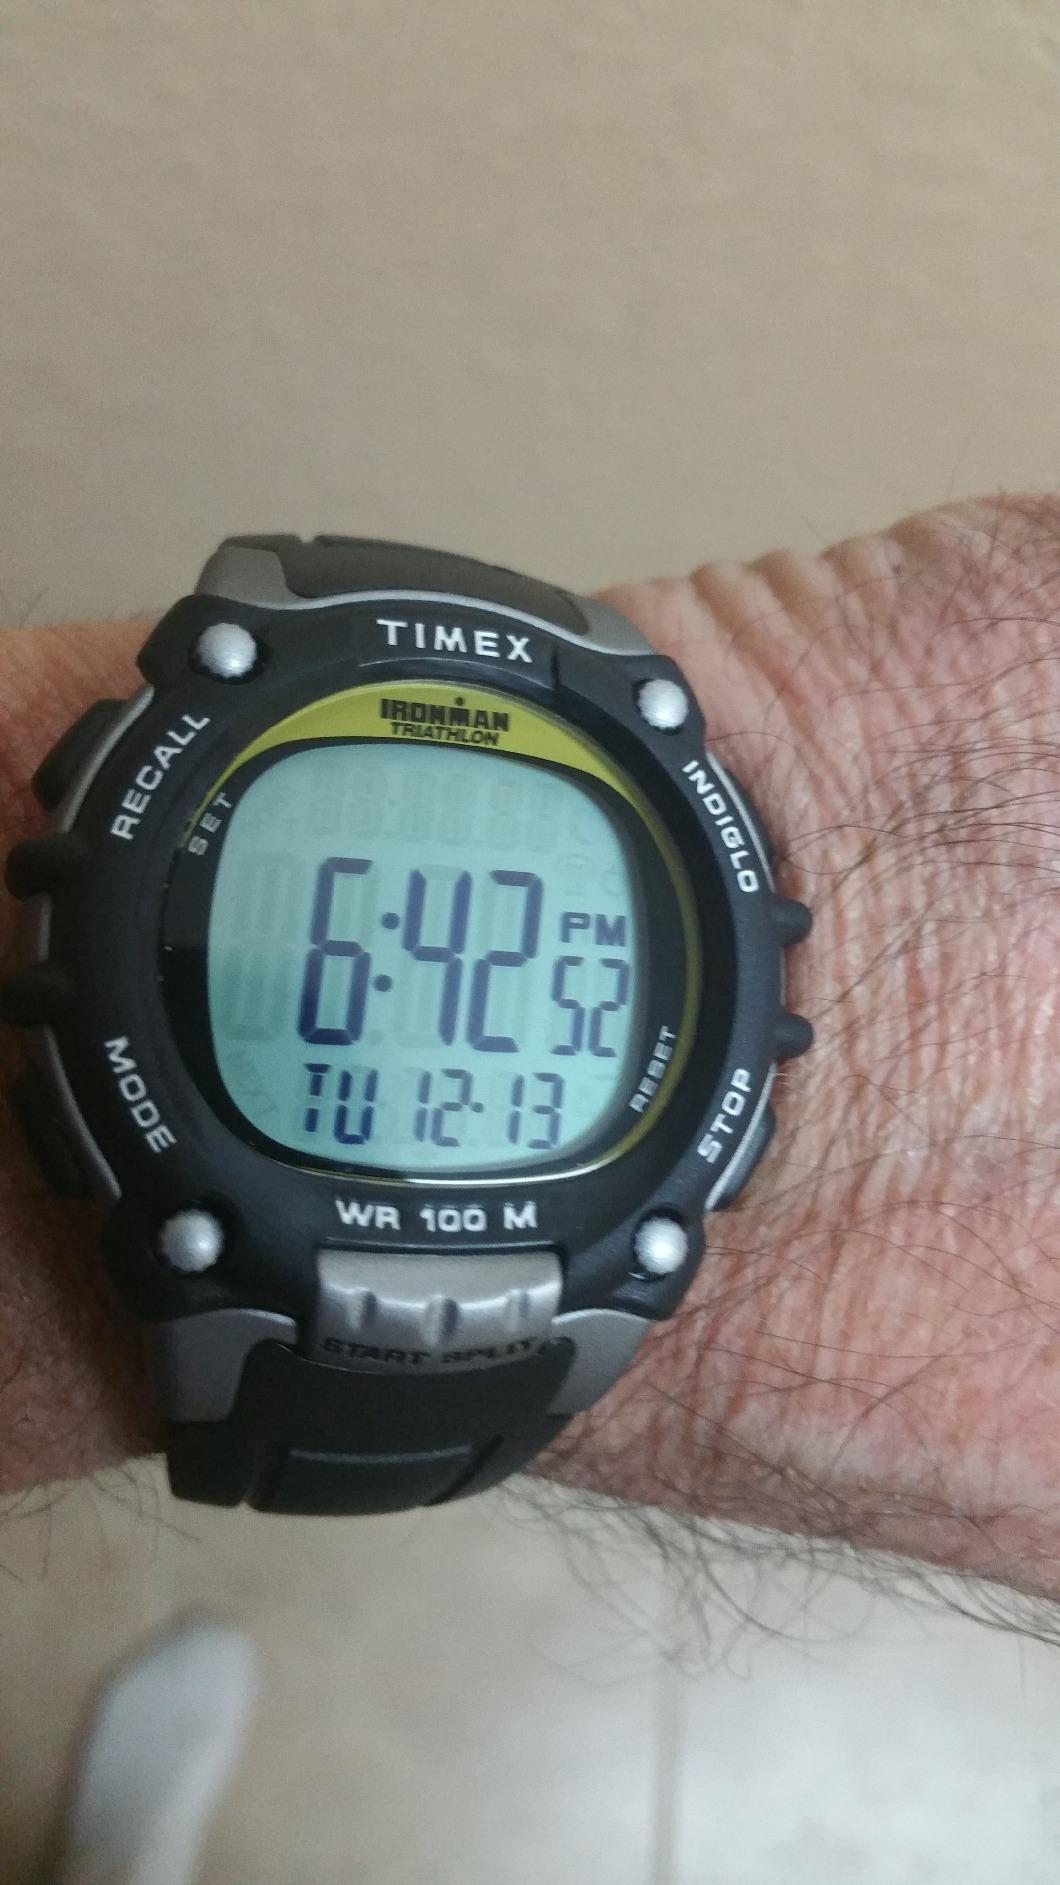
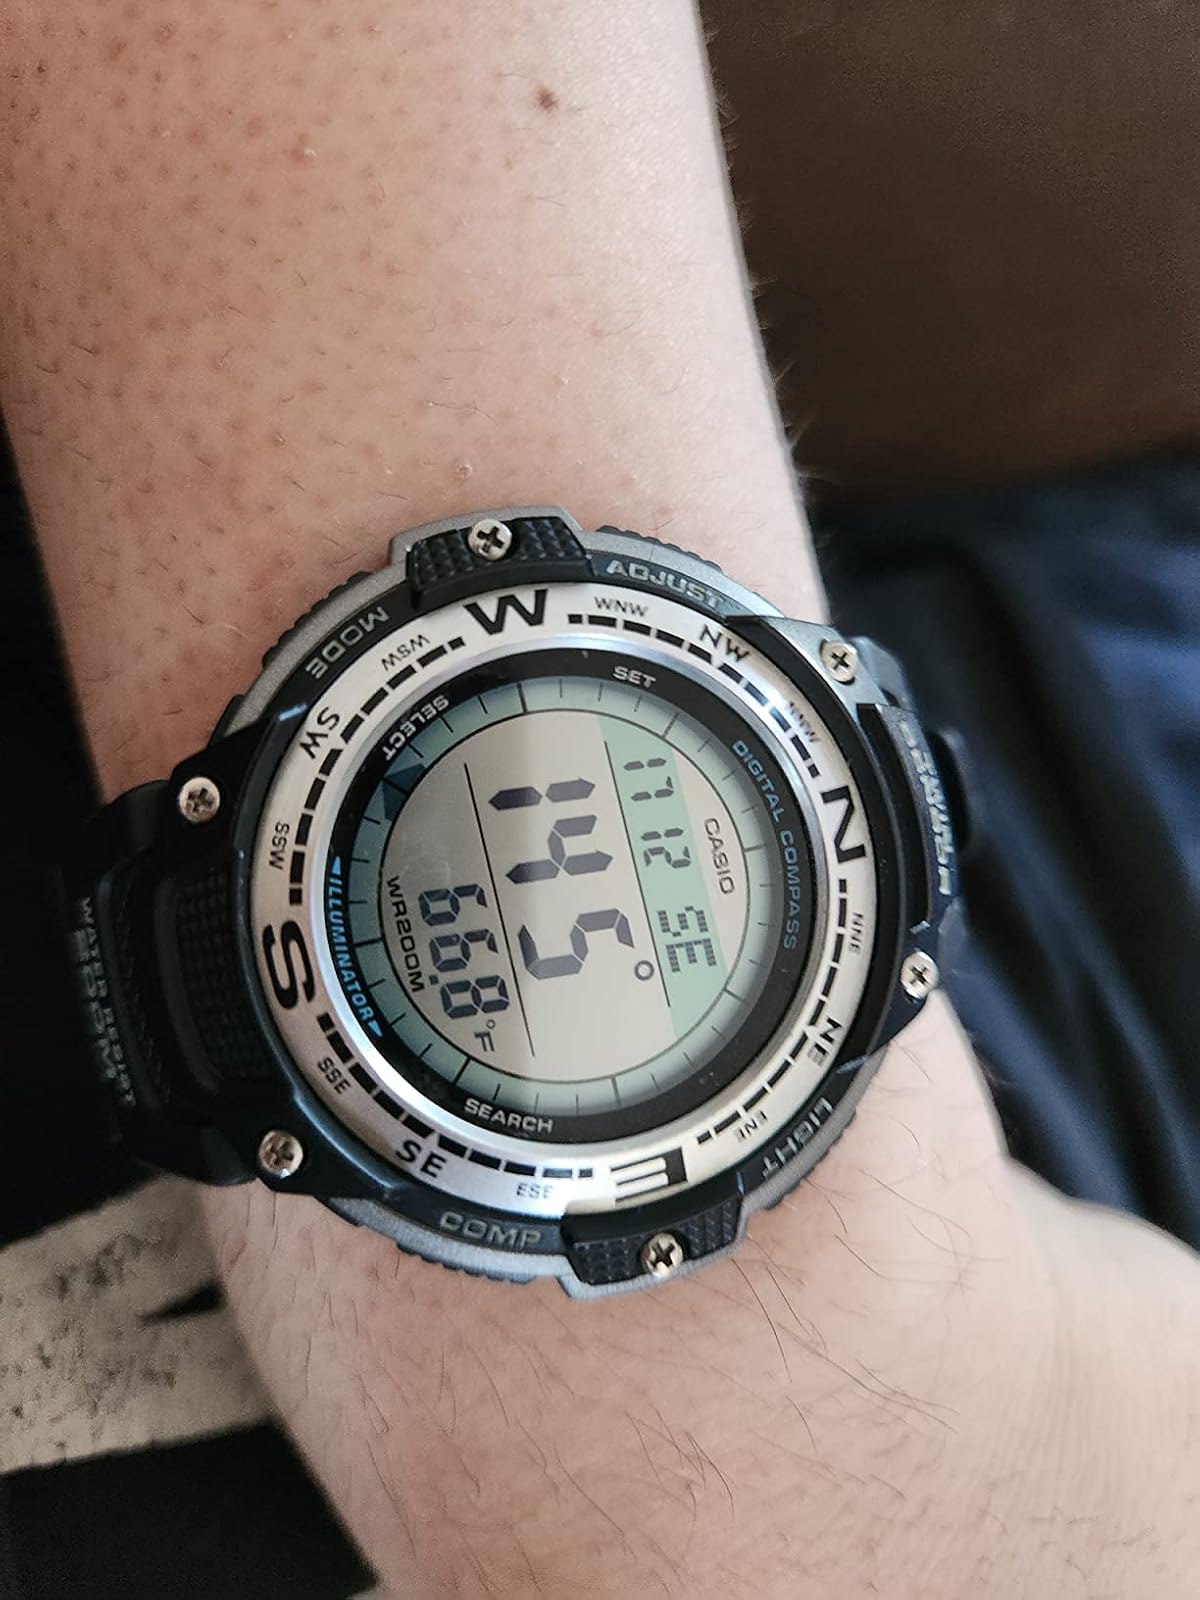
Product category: accessories_watch
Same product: no